BakuBus

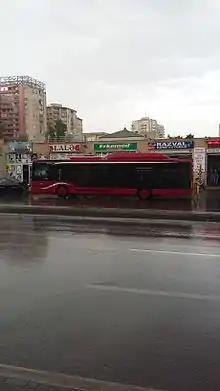

BakuBus is a company in the capital of Azerbaijan providing Baku city with an upgraded bus network. BakuBus LLC was founded on April 3, 2014, to provide passenger transport services in Baku city. Since November, 2024 it became part of Parent Company AZCON Holding. It offers passengers free Wi-Fi.